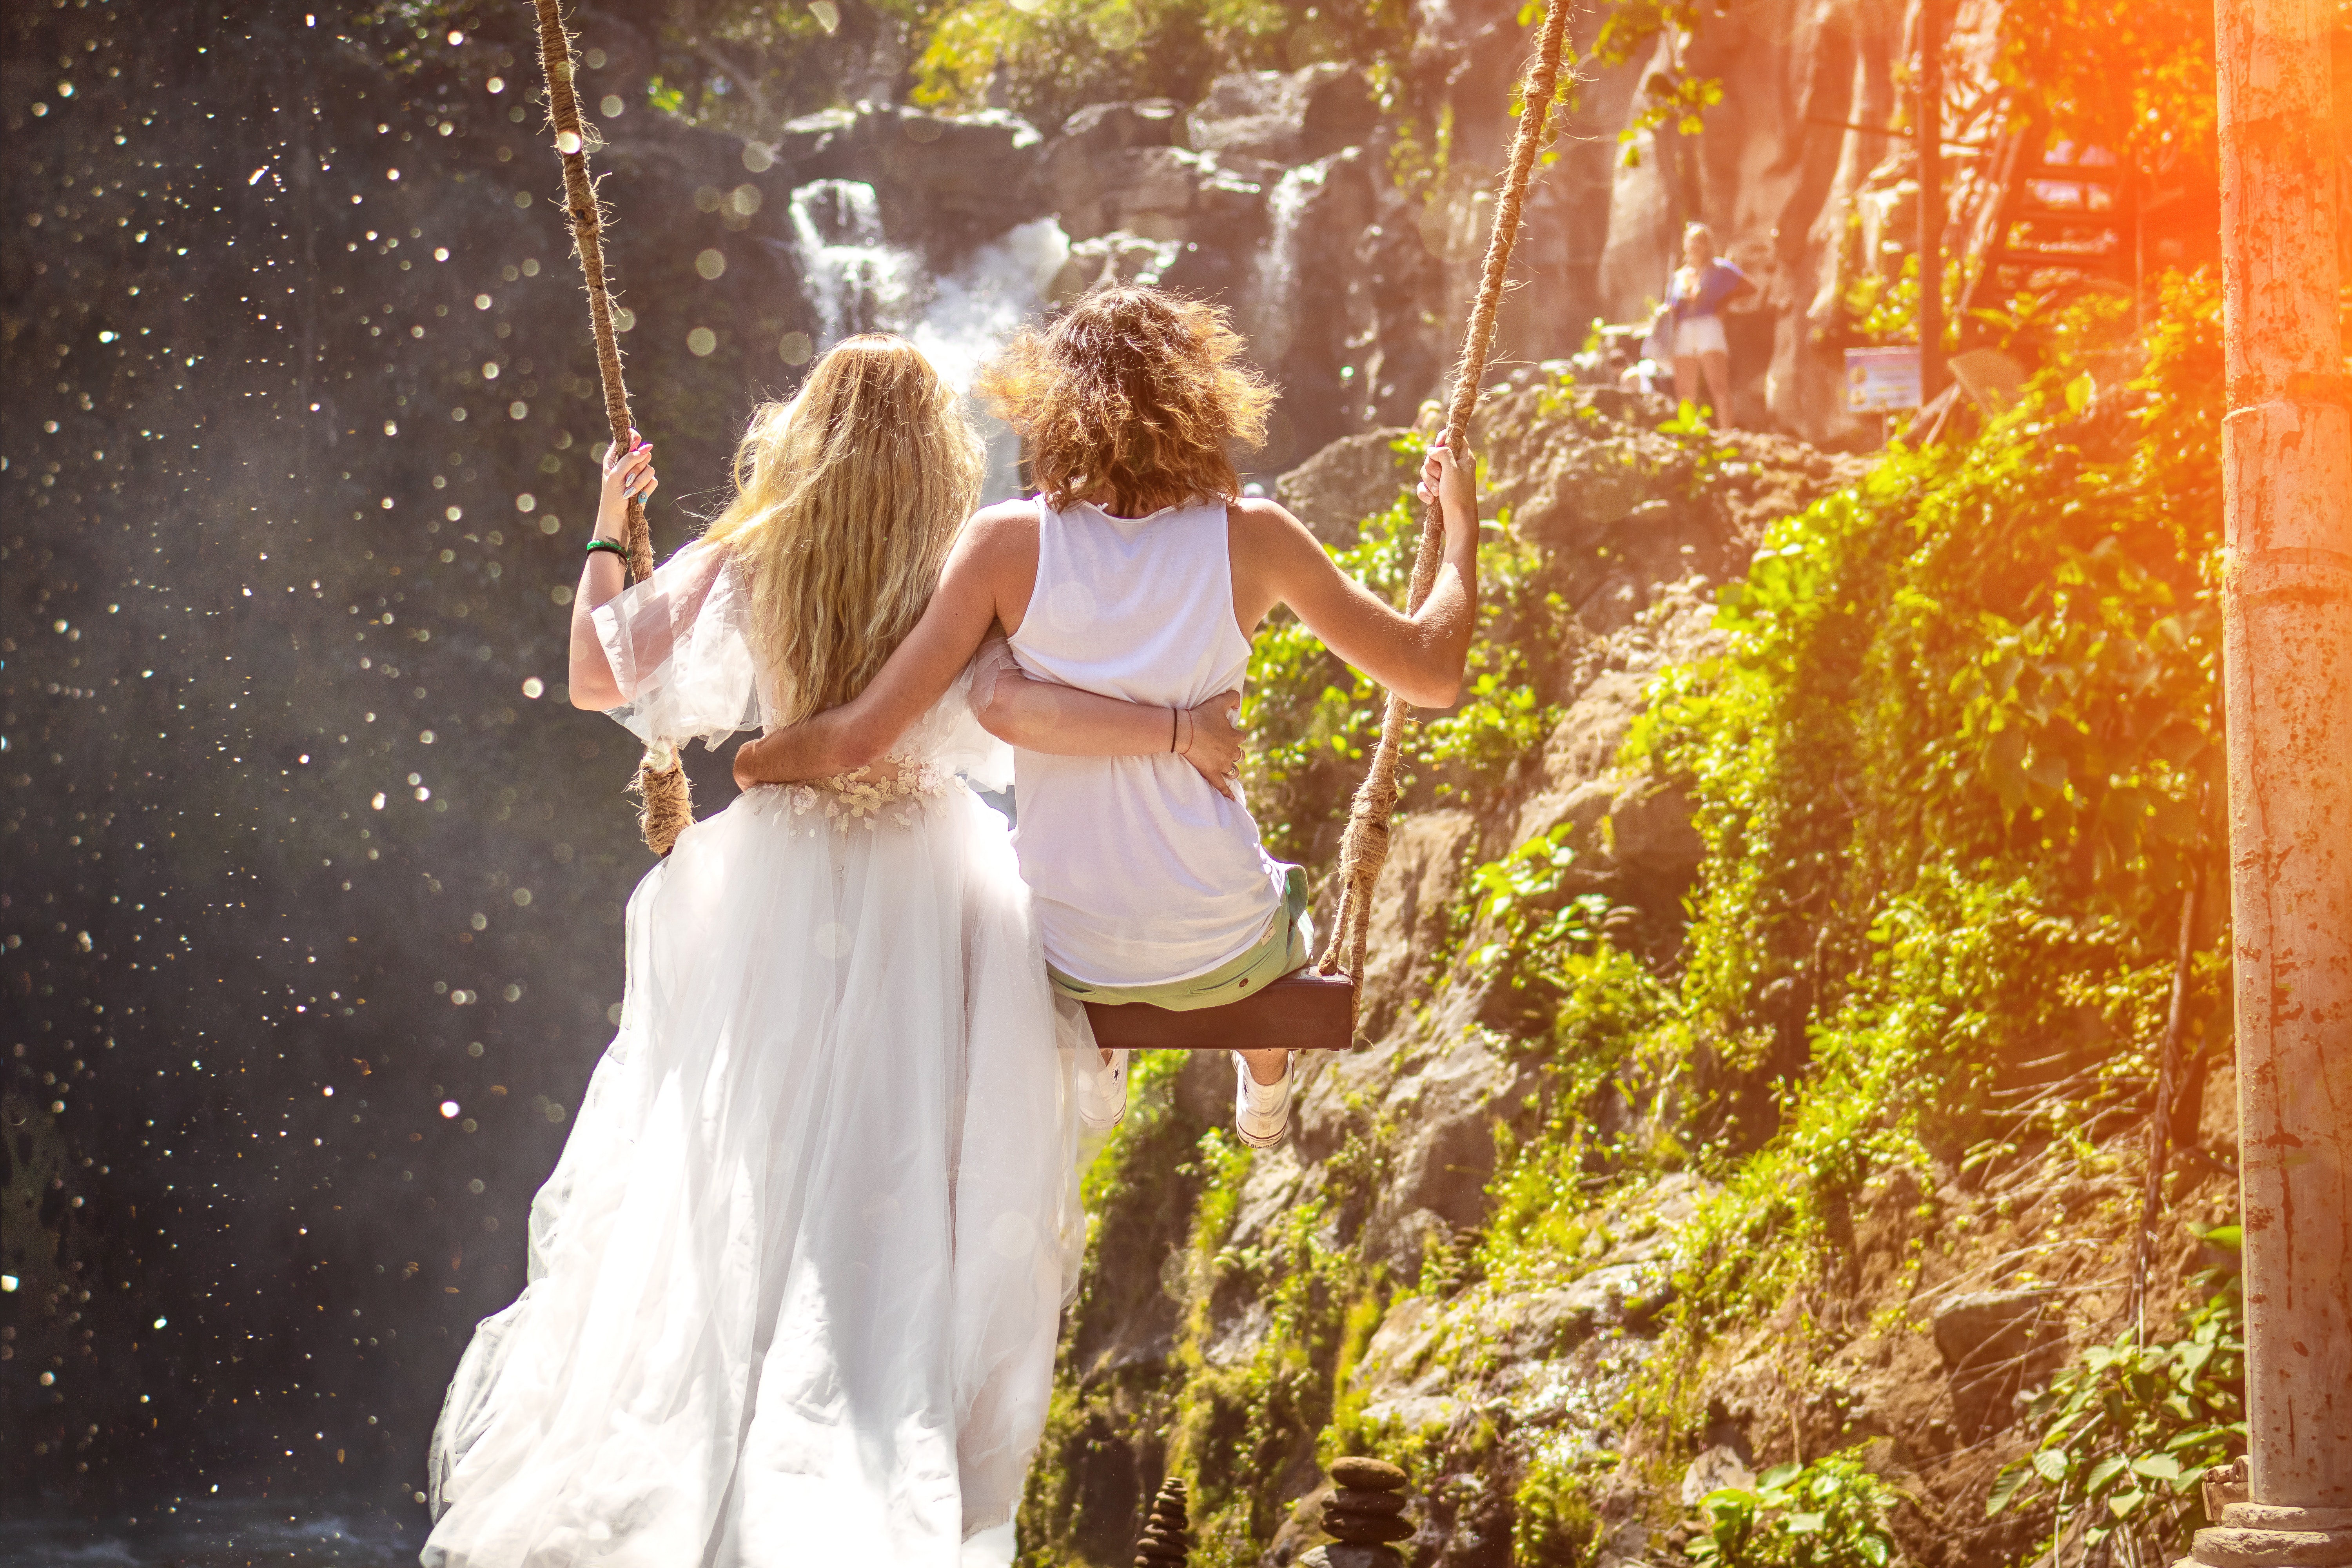
photograph, nature, girl, dress, photography, fun, ceremony, sunlight, tree, happiness, spring, romance, grass, sky, friendship, computer wallpaper